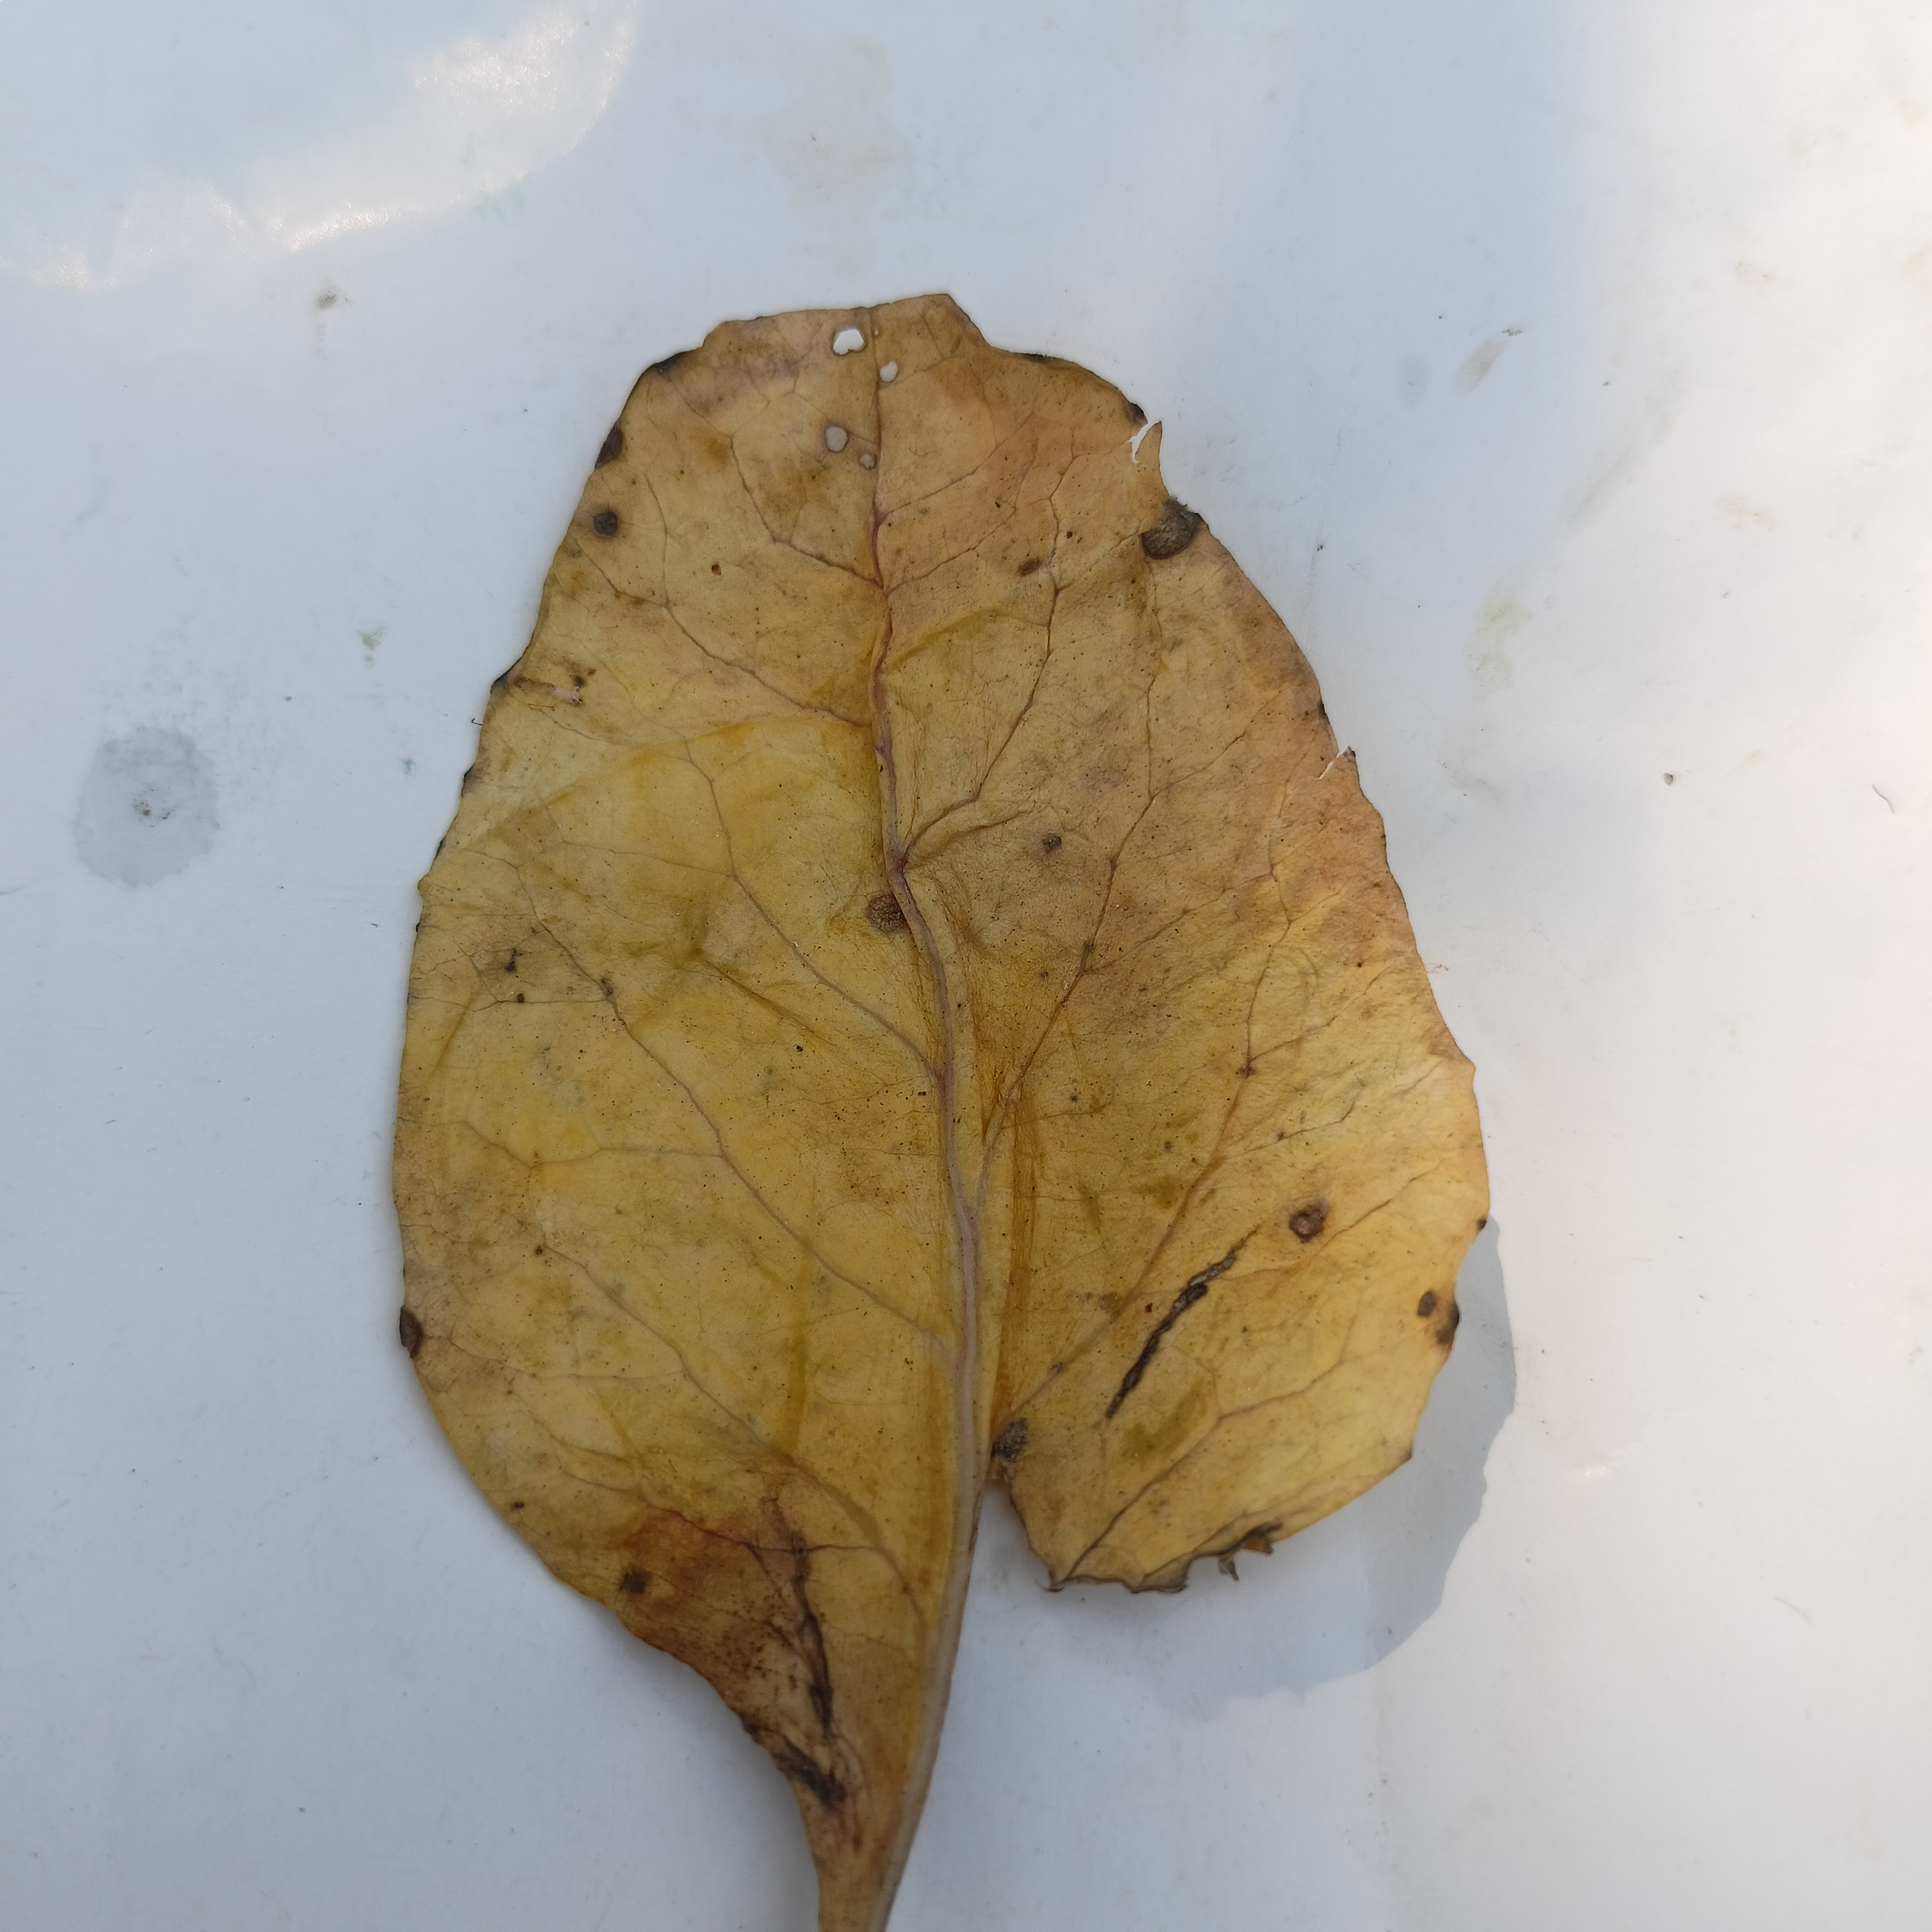
Label: Black Rot